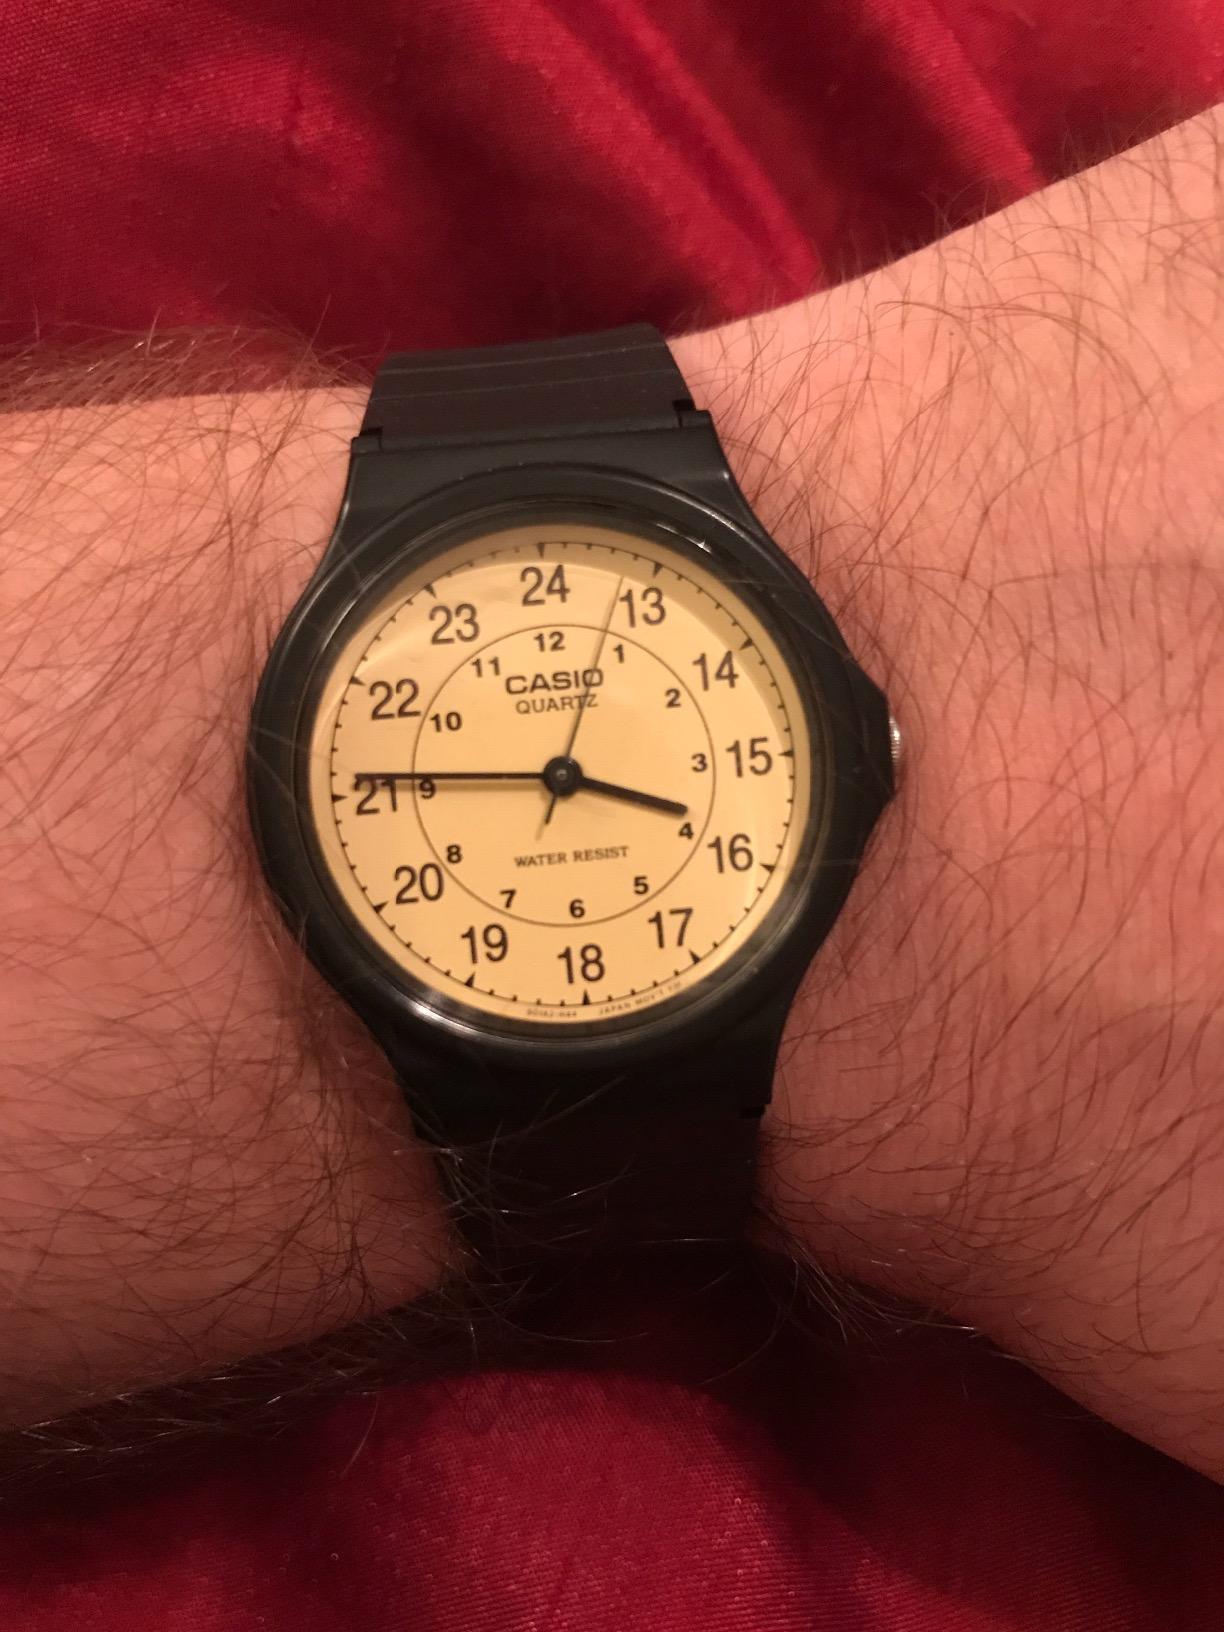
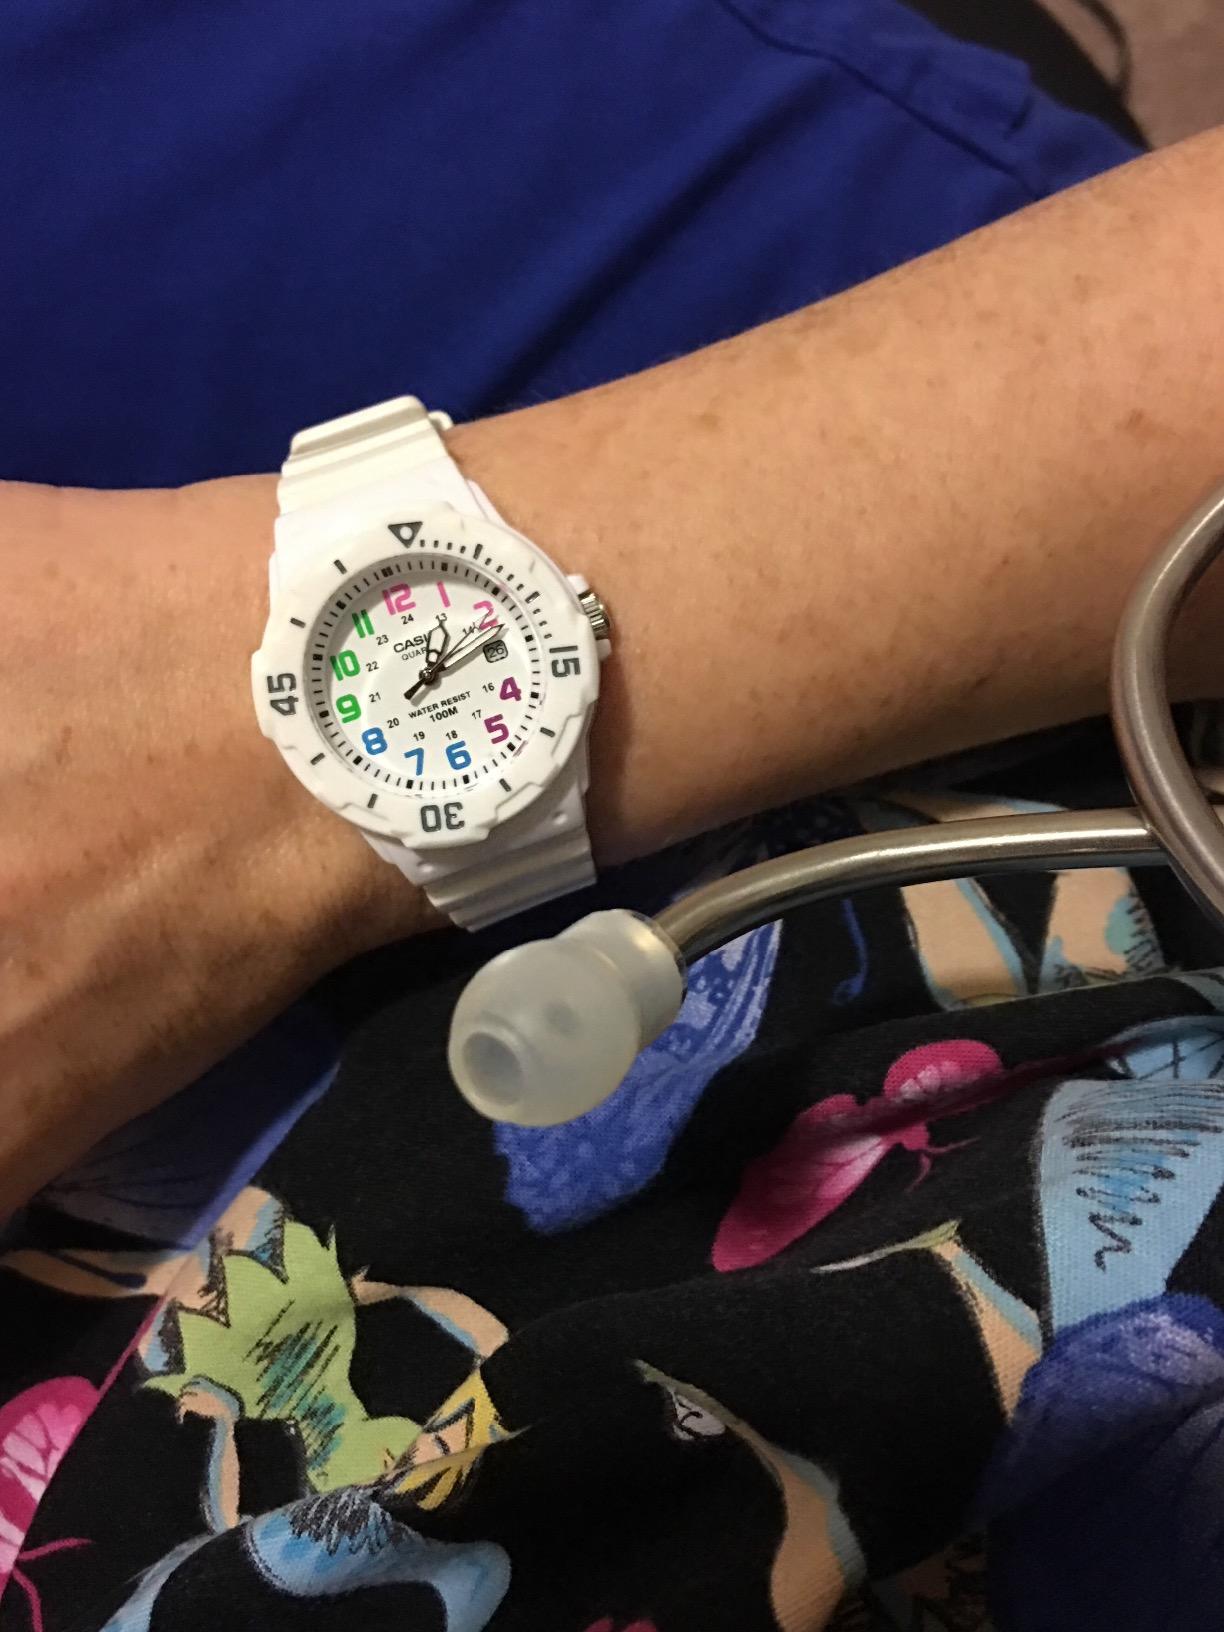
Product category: accessories_watch
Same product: no